2021 Munster abuse case

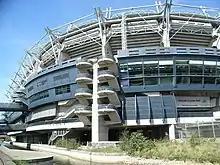
Croke Park, Dublin, where the trial was held

The primary portion of the trial lasted 10 weeks, and was heard at the level of the Central Criminal Court. Due to social distancing measures in place as a result of the COVID-19 pandemic in Ireland, the trial was held in a conference room in Croke Park. Each of the accused had their own defense counsel, and all were relatives of the five children. An enlarged jury of 15 were sworn in for the trial on 27 May 2021 by the presiding judge, Mr Justice Paul McDermott. They went out on 29 July, returning on 6 August after almost 19 hours of deliberations, returning 41 of the 78 charges, 40 of which were guilty. After asking the judge for guidance on the definition of wilful neglect, the jury returned to their deliberations, and after just over an hour returned the final 37 verdicts, all of which were guilty.